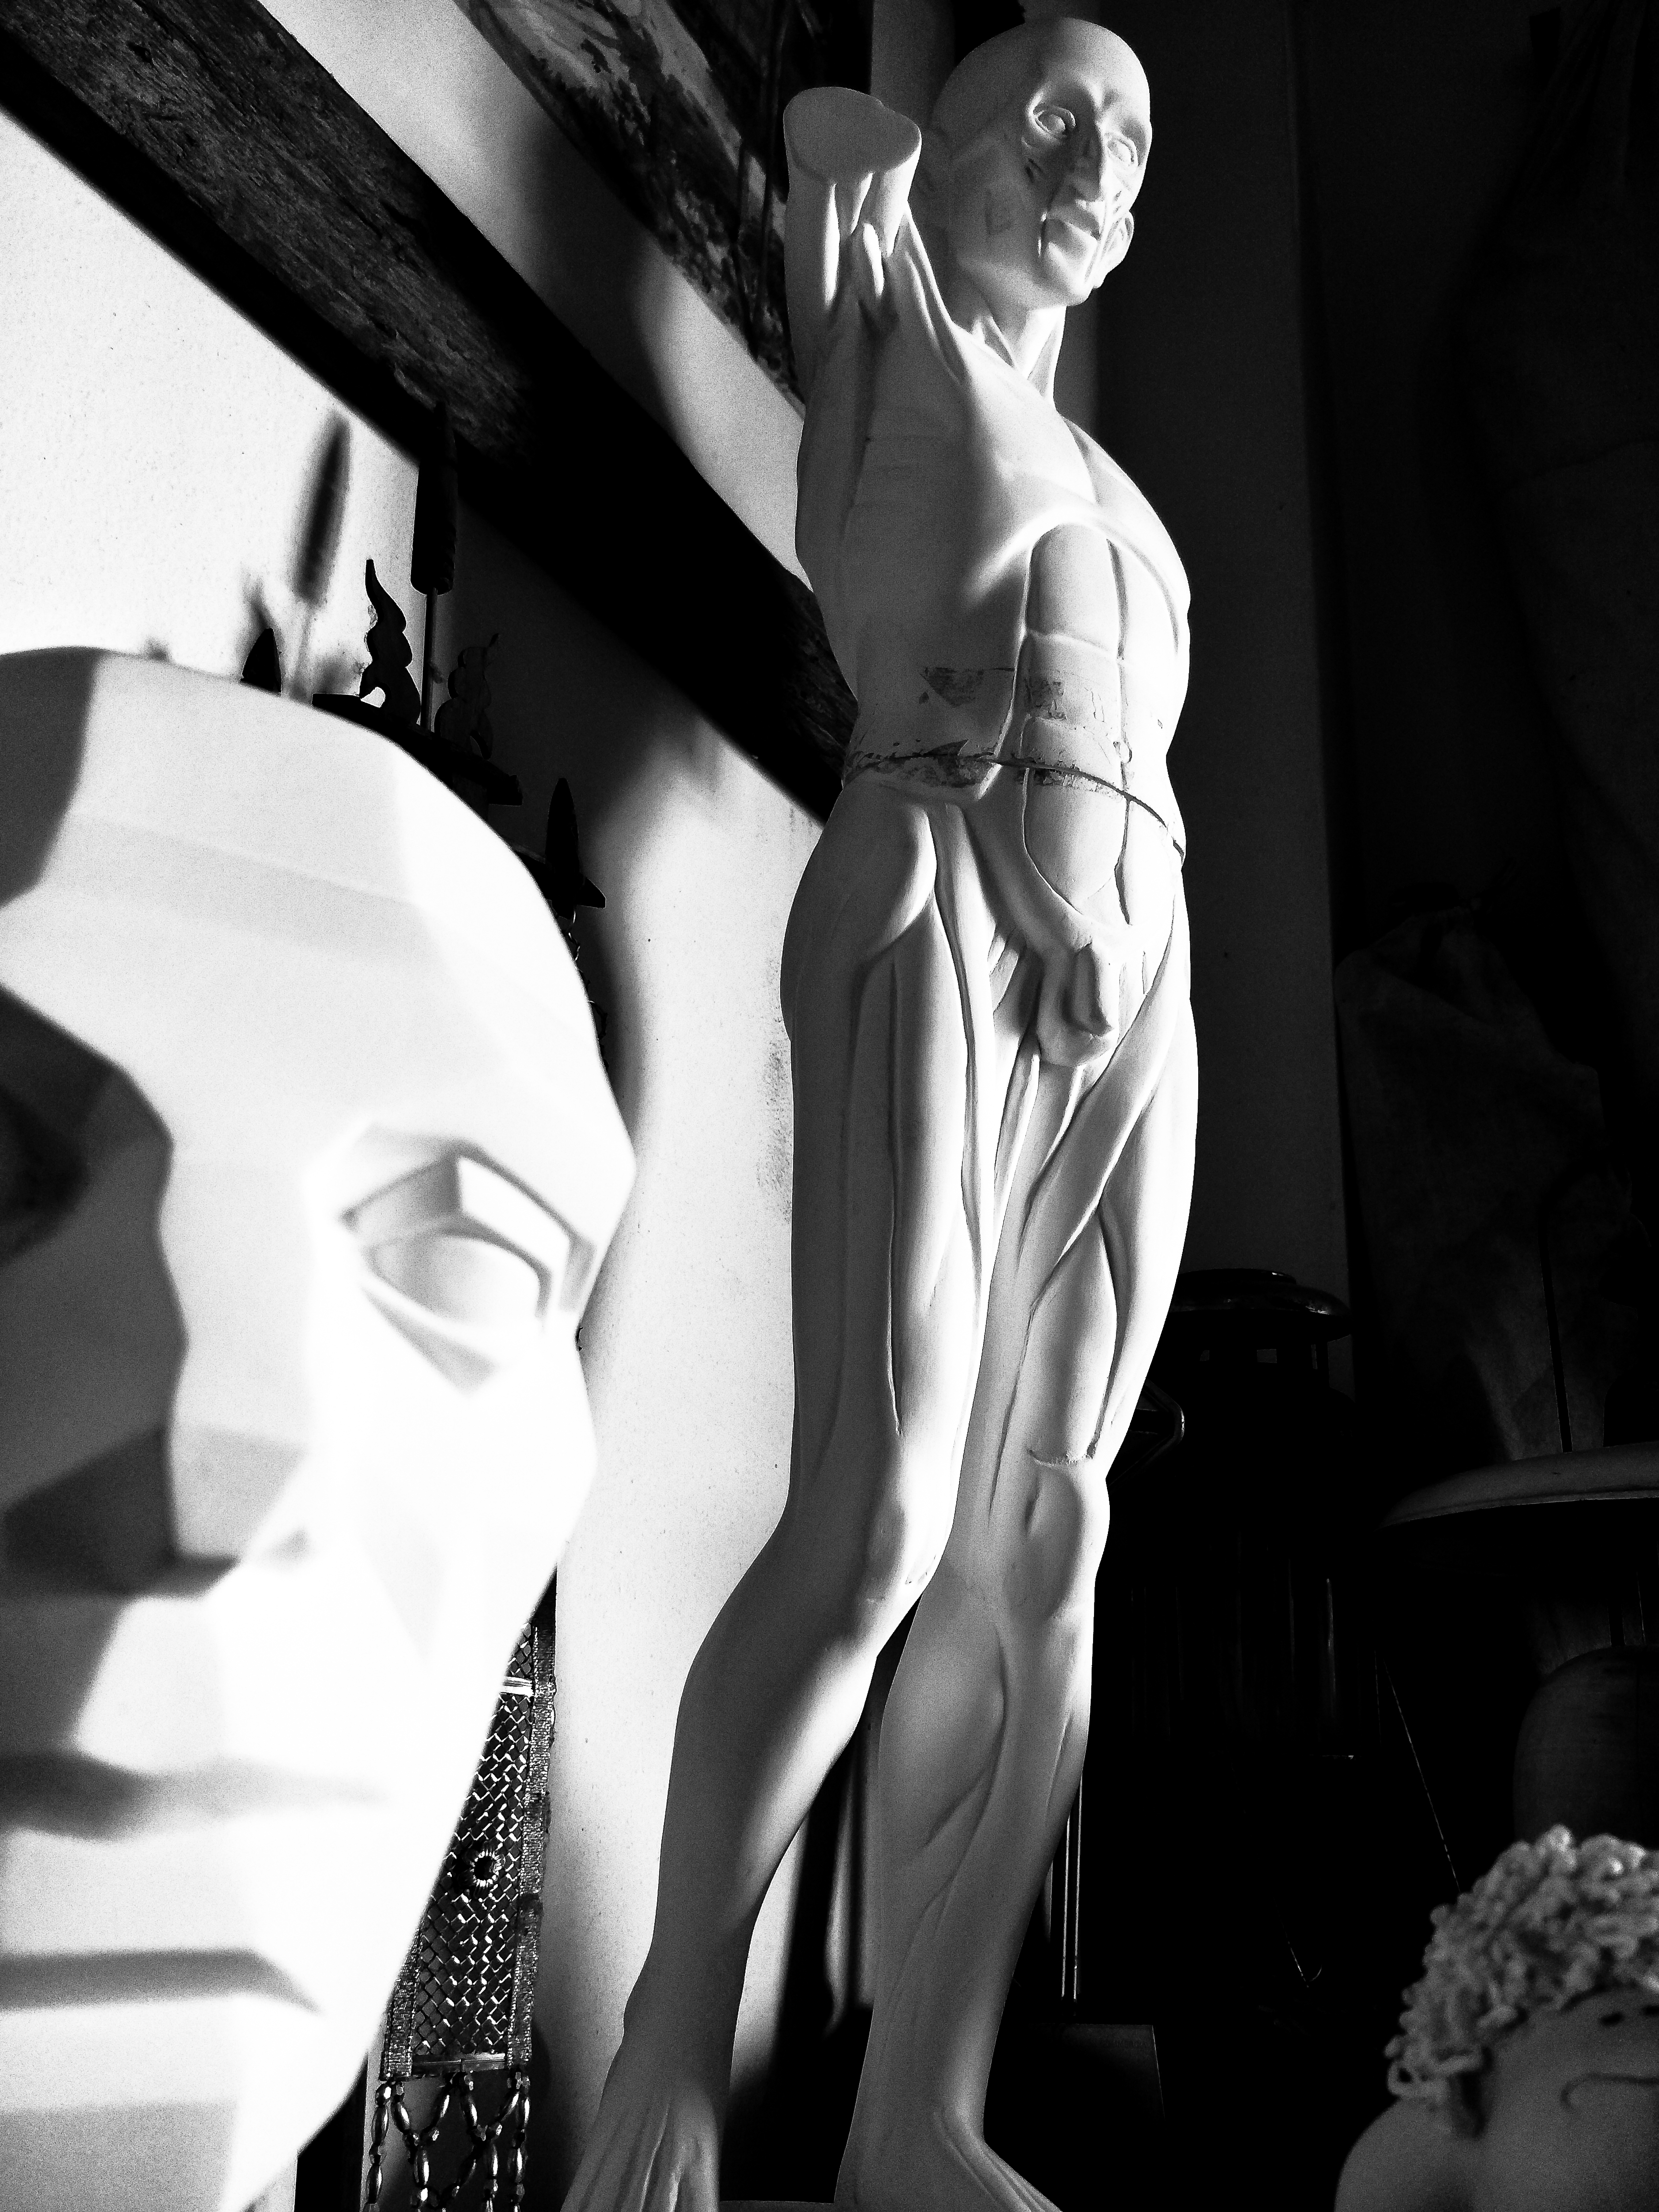
art, black, white, photograph, monochrome, black and white, statue, sculpture, monochrome photography, fashion, standing, photography, human body, mannequin, classical sculpture, architecture, stock photography, muscle, style, monument, film noir, nonbuilding structure